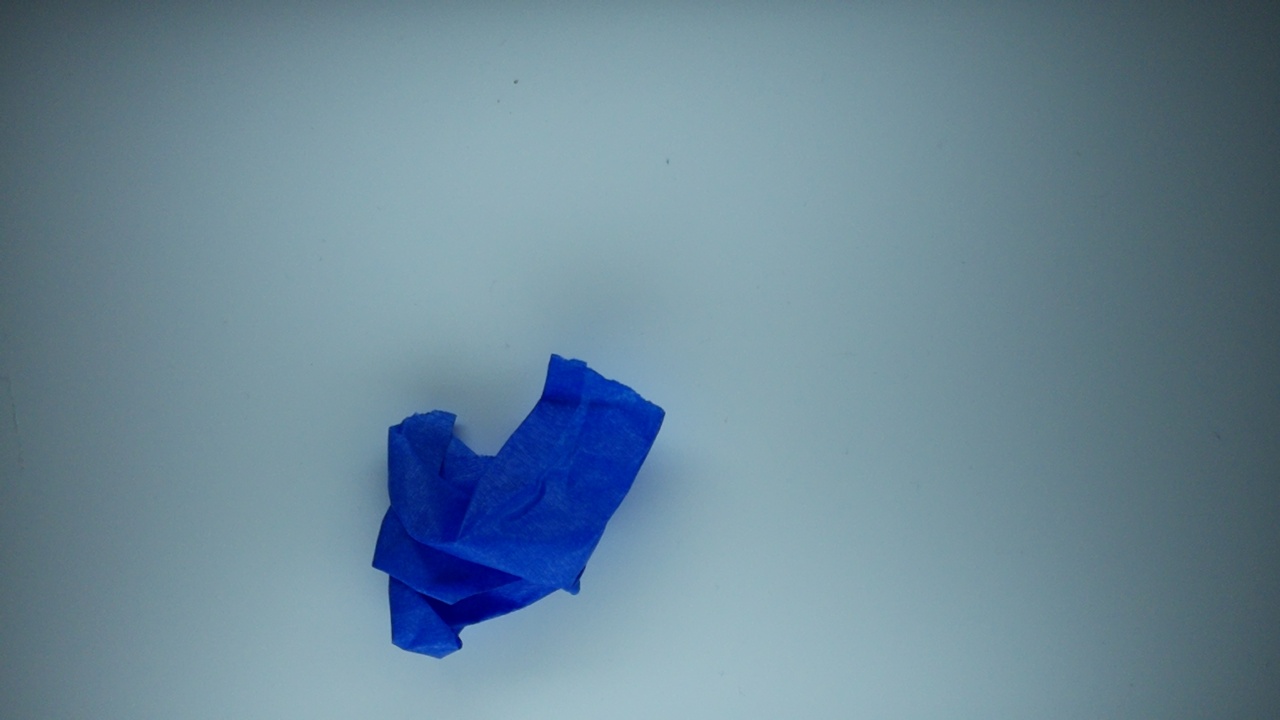
Label: trash